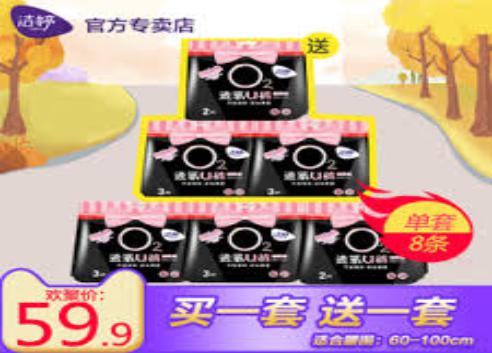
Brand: ladycare
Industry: Necessities